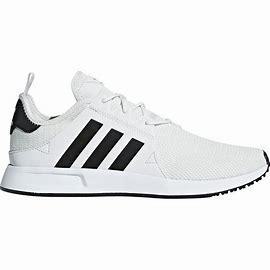
Brand: Adidas
Model: _plr